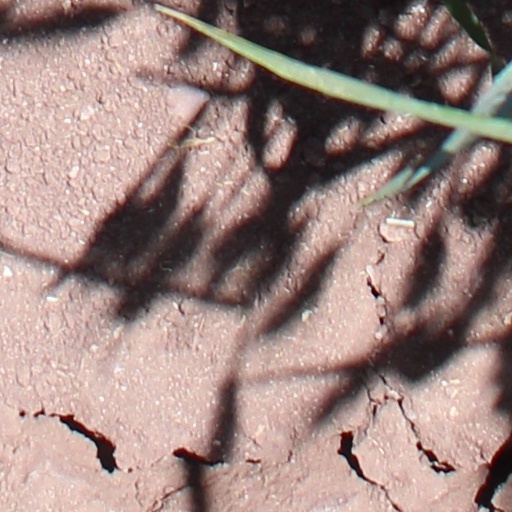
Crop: wheat